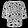
Label: T - shirt / top